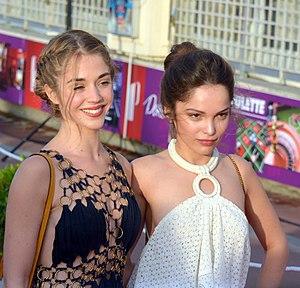
Alice Isaaz et Lola Le Lann au festival du film de Cabourg
Un moment d'égarement est un film franco-belge réalisé par Jean-François Richet et sorti en 2015. Il s'agit d'une reprise du film de Claude Berri, sorti en 1977.